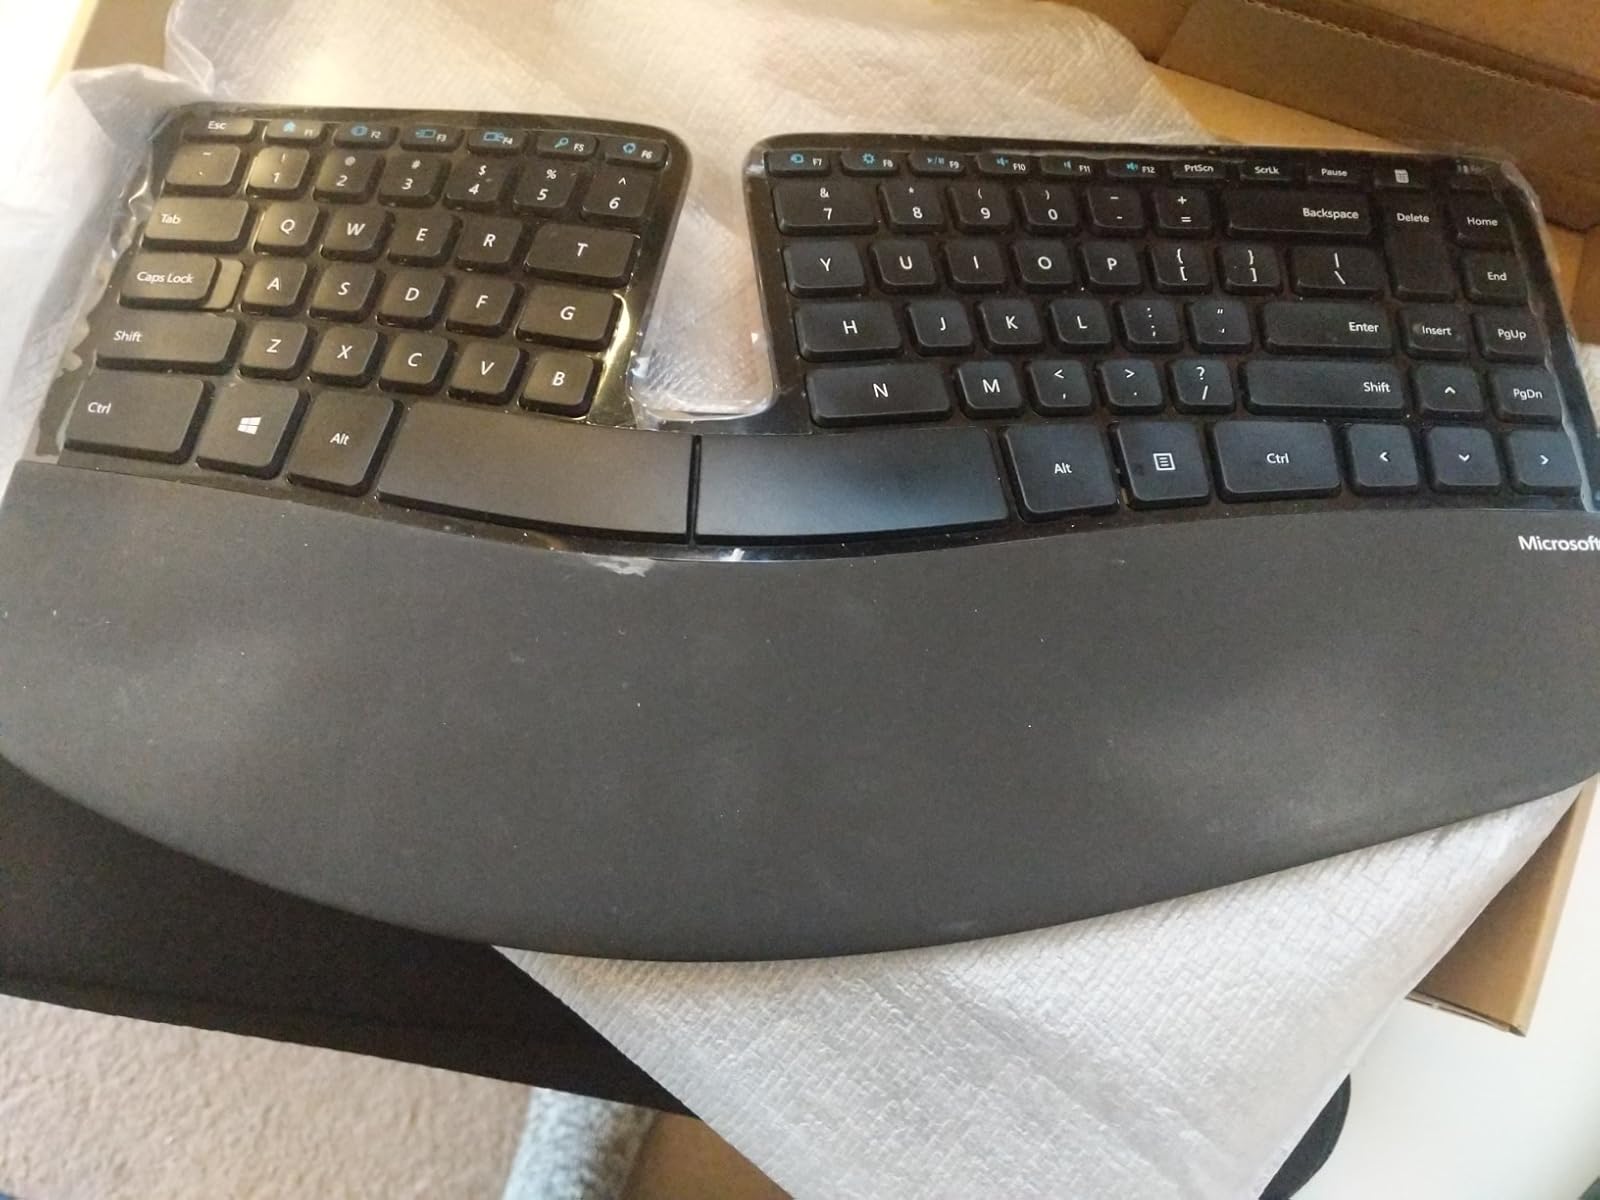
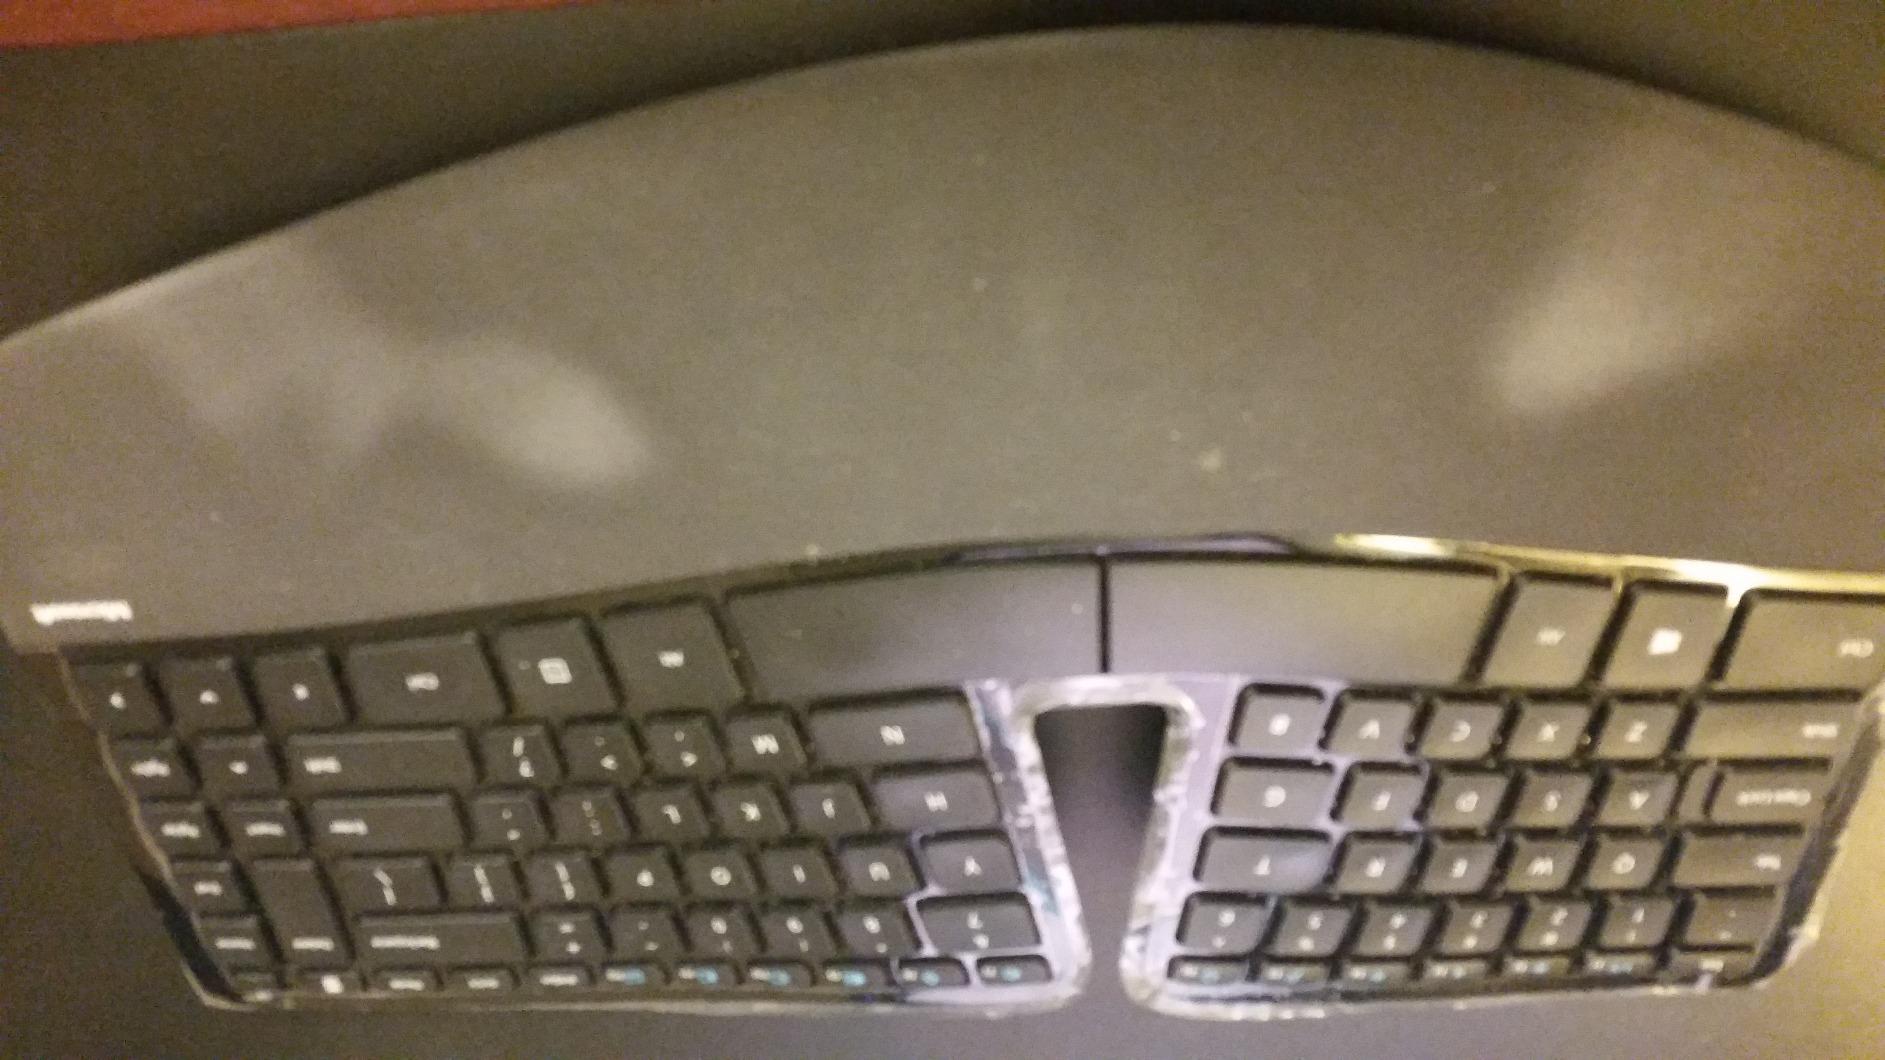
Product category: keyboard
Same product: yes